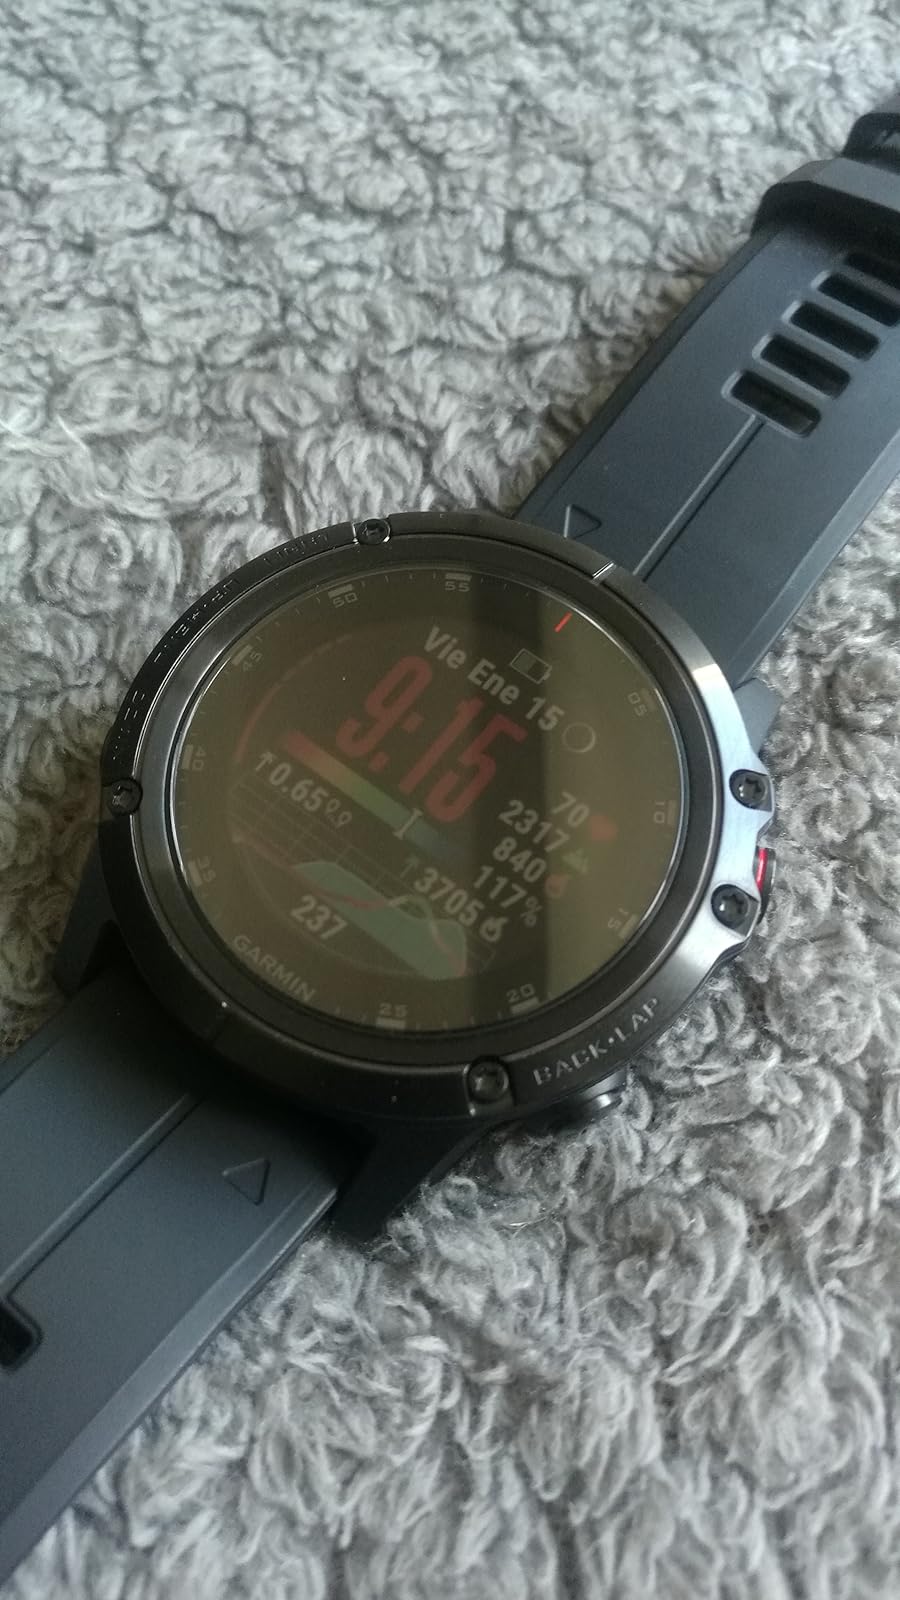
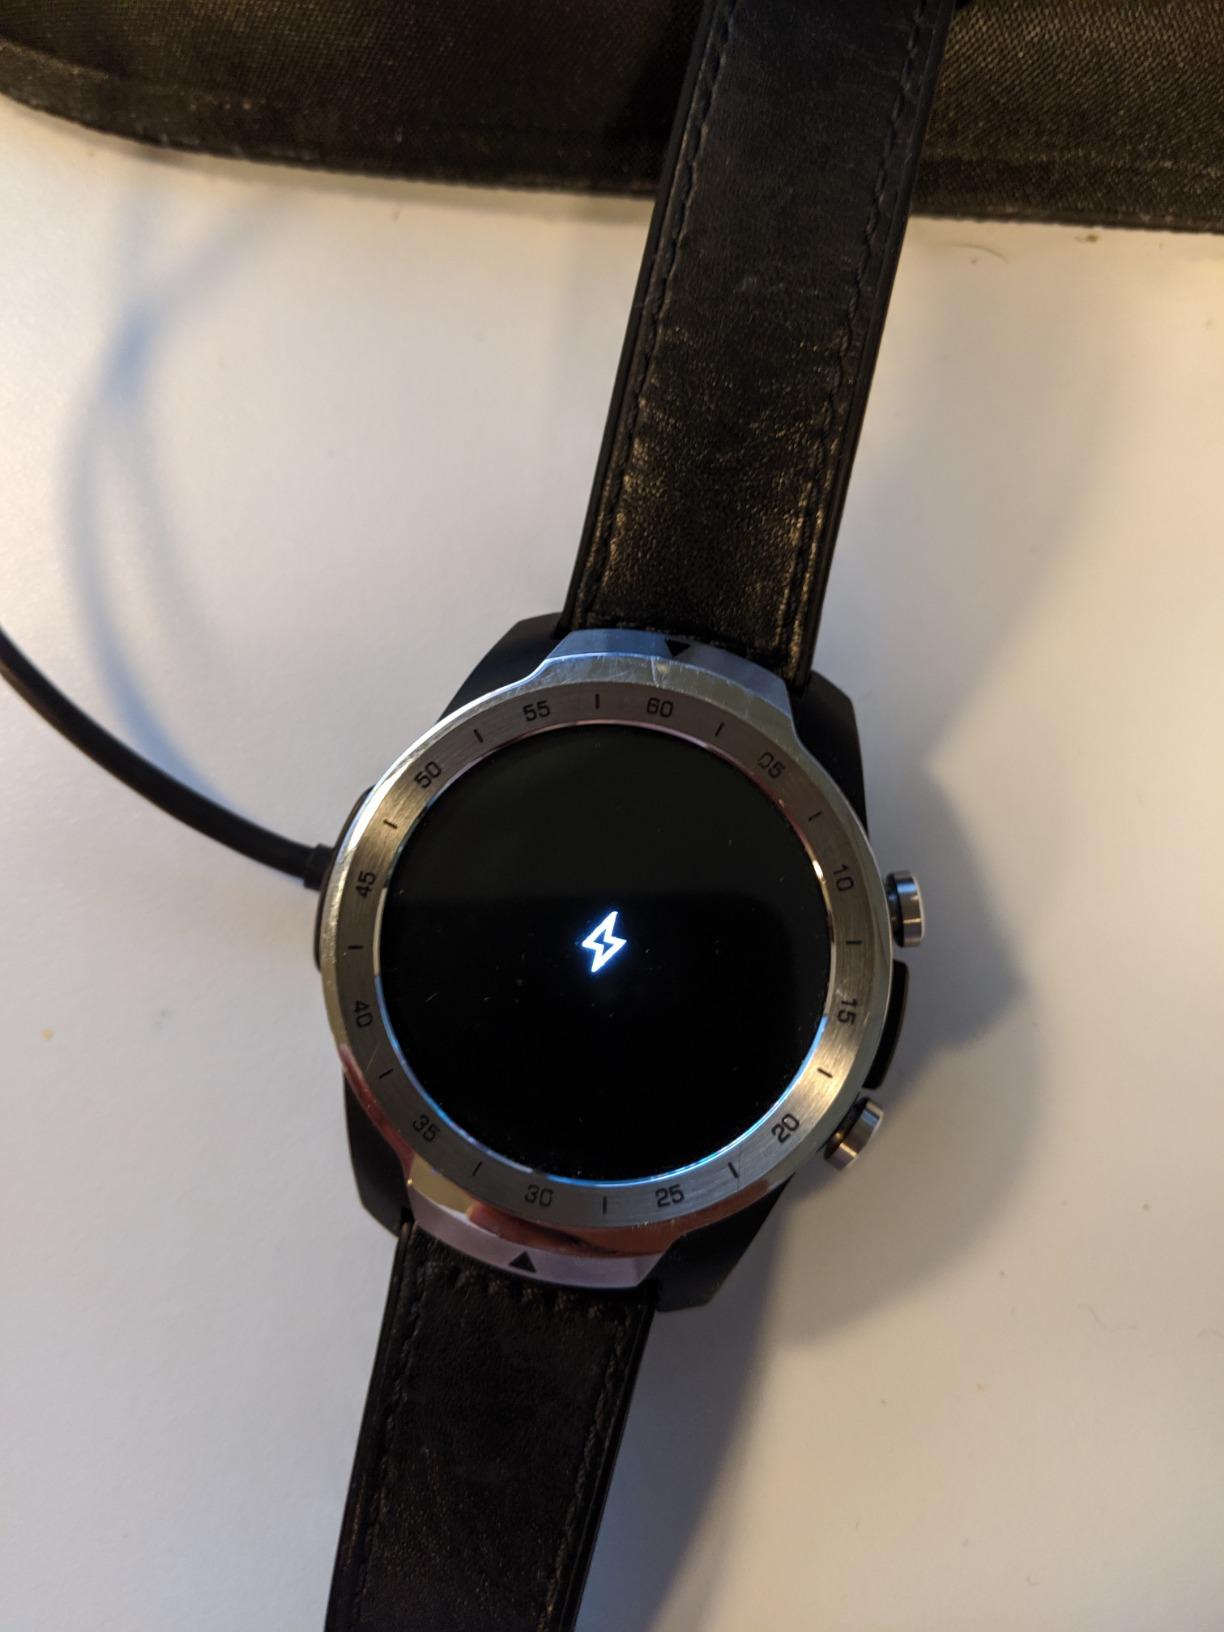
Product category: smartwatch
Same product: no